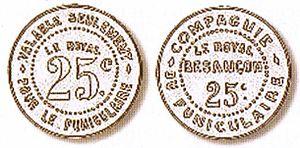
Jetons du funiculaire de Bregille.
Le funiculaire de Beauregard-Bregille, appelé communément funiculaire de Bregille, est un funiculaire et une ligne de tramway situé à Besançon dans le département français du Doubs. Imaginée dès 1899 par Émile Picard, la ligne reliait le bas et le haut de la colline de Bregille pour que les curistes de Besançon-les-Bains puissent accéder facilement aux bois et espaces verts de la ville ; cependant le funiculaire ne fut opérationnel qu'à partir de 1912, alors que le thermalisme est en déclin. La ligne fonctionnera jusqu'en 1987 malgré de nombreux problèmes financiers survenus au fil de son histoire, mais un dysfonctionnement technique viendra mettre un terme à l'activité du funiculaire. Cette ligne, inscrite à l'Inventaire des Monuments historiques depuis le 27 janvier 2011, fait actuellement l'objet d'un projet de réhabilitation, mené par une association en partenariat avec la Ville de Besançon.